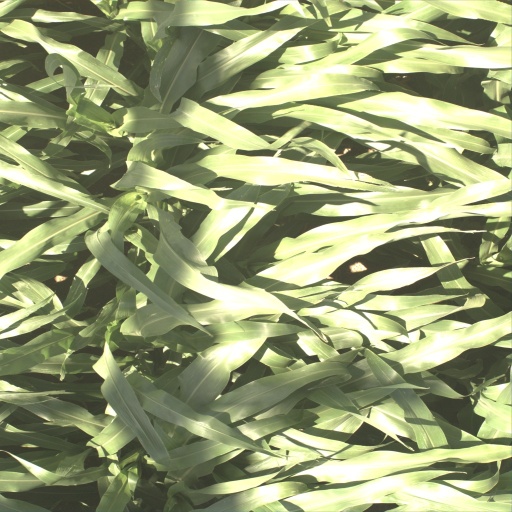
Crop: sorghum